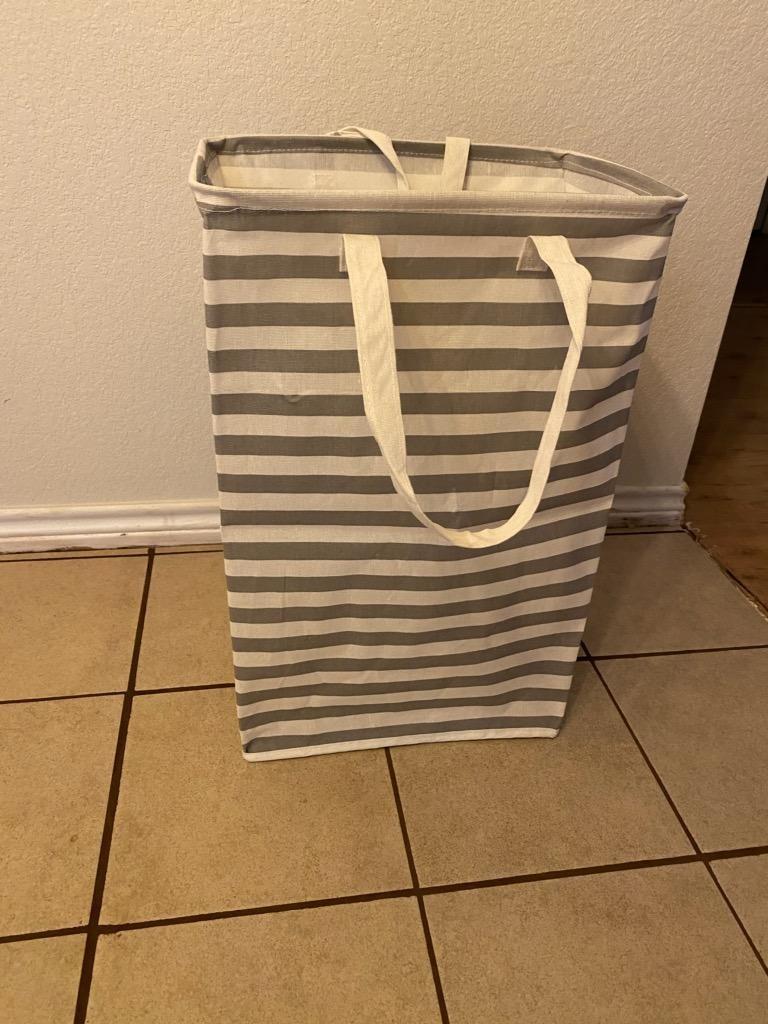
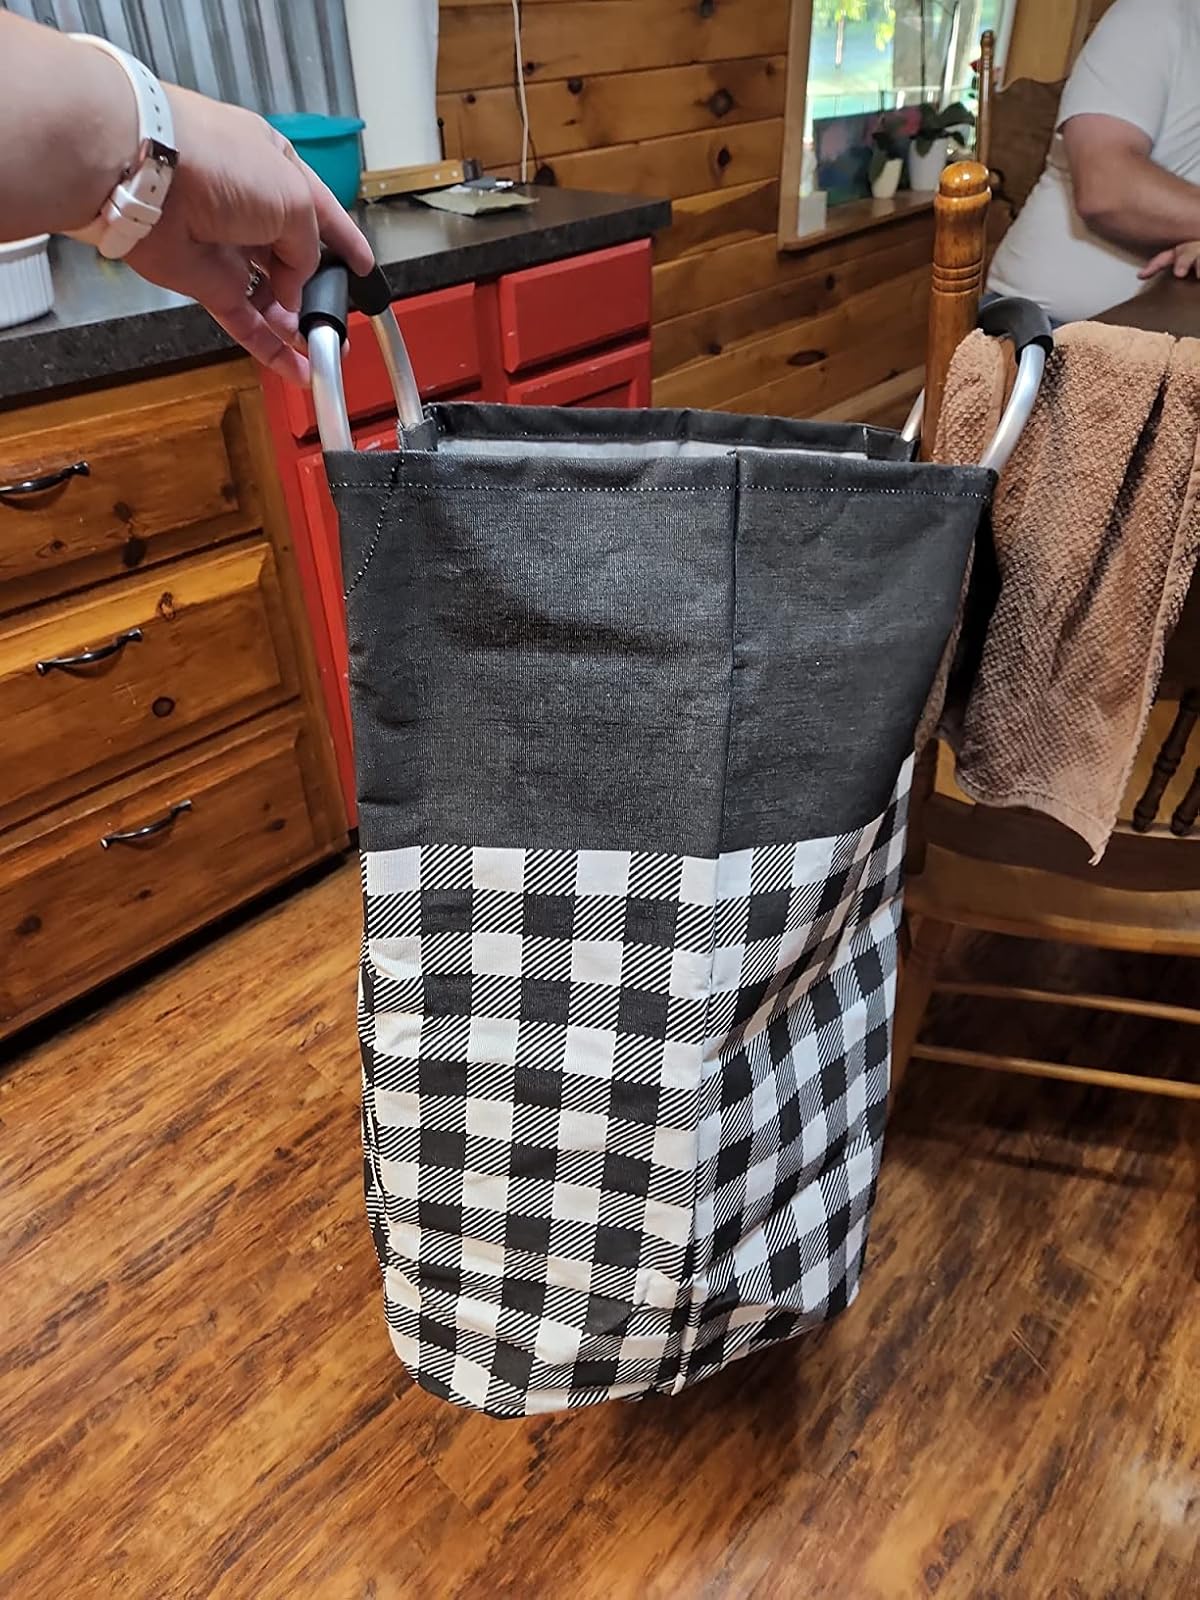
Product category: items_hamper
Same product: no